Mexican Eagle Petroleum Company

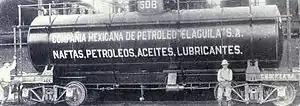
Rail tank car of the company, 1914

In 1909 Pearson founded the "Compañía Mexicana de Petróleo El Aguila SA" ("Mexican Eagle Oil Company") in Mexico to take over S. Pearson and Sons' oil interests. This followed Pearson's creation of Whitehall Securities Corporation Ltd. in the UK in 1908 to manage all of S. Pearson and Sons' investments outside the oil industry. Pearson's prospecting continued without success until 27 December 1910, when a well on the Gulf of Mexico coast between Veracruz and Tampico struck oil that flowed at a rate of 100,000 barrels per day. This single well turned the fortunes of Pearson's oil business. Within a few years he was one of Mexico's two major oil magnates, the other being Doheny. Other oil companies from the USA and Europe had entered the Mexican oil industry but Doheny and Pearson's companies remained pre-eminent until after the First World War.